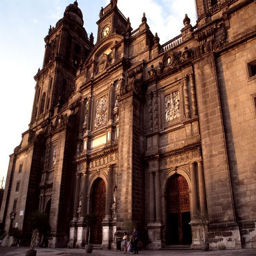
our hotel was blocks behind roman catholic place of worship